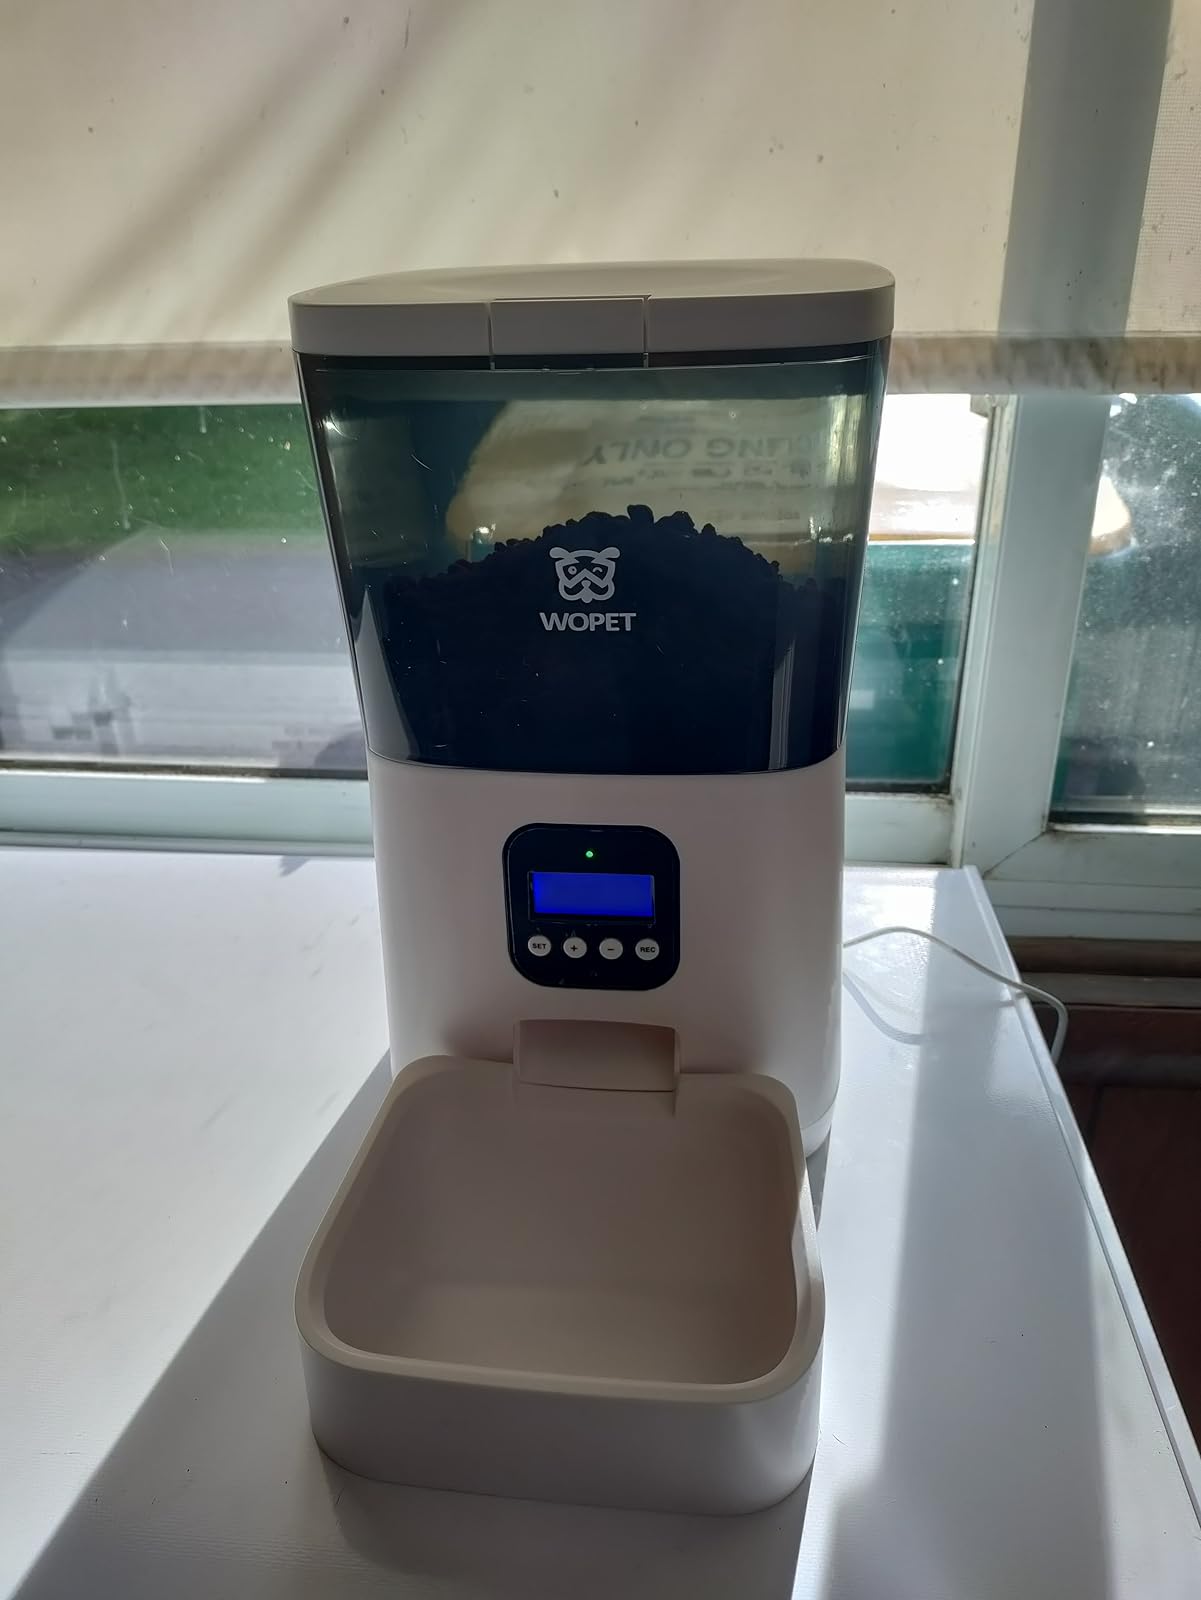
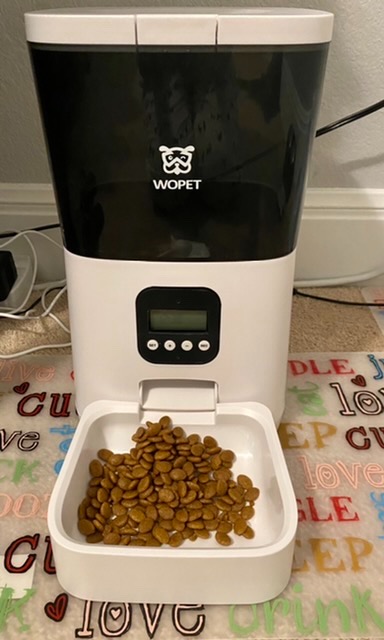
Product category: items_feeder
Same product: yes